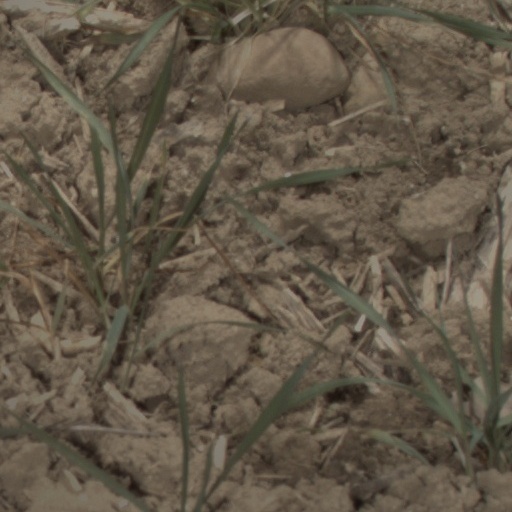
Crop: wheat